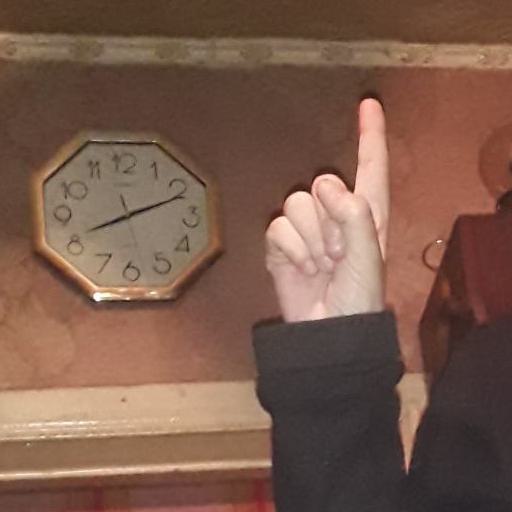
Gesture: one